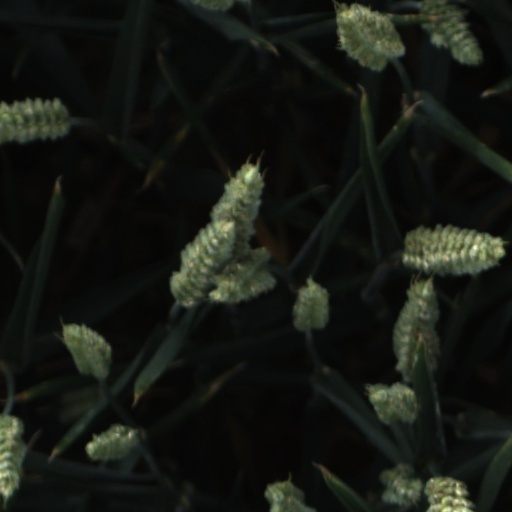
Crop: wheat